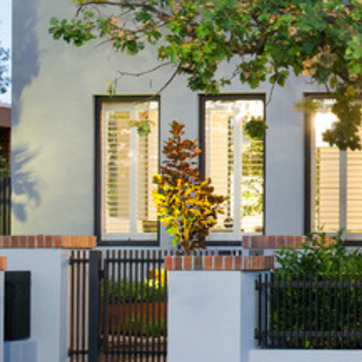
Material: foliage